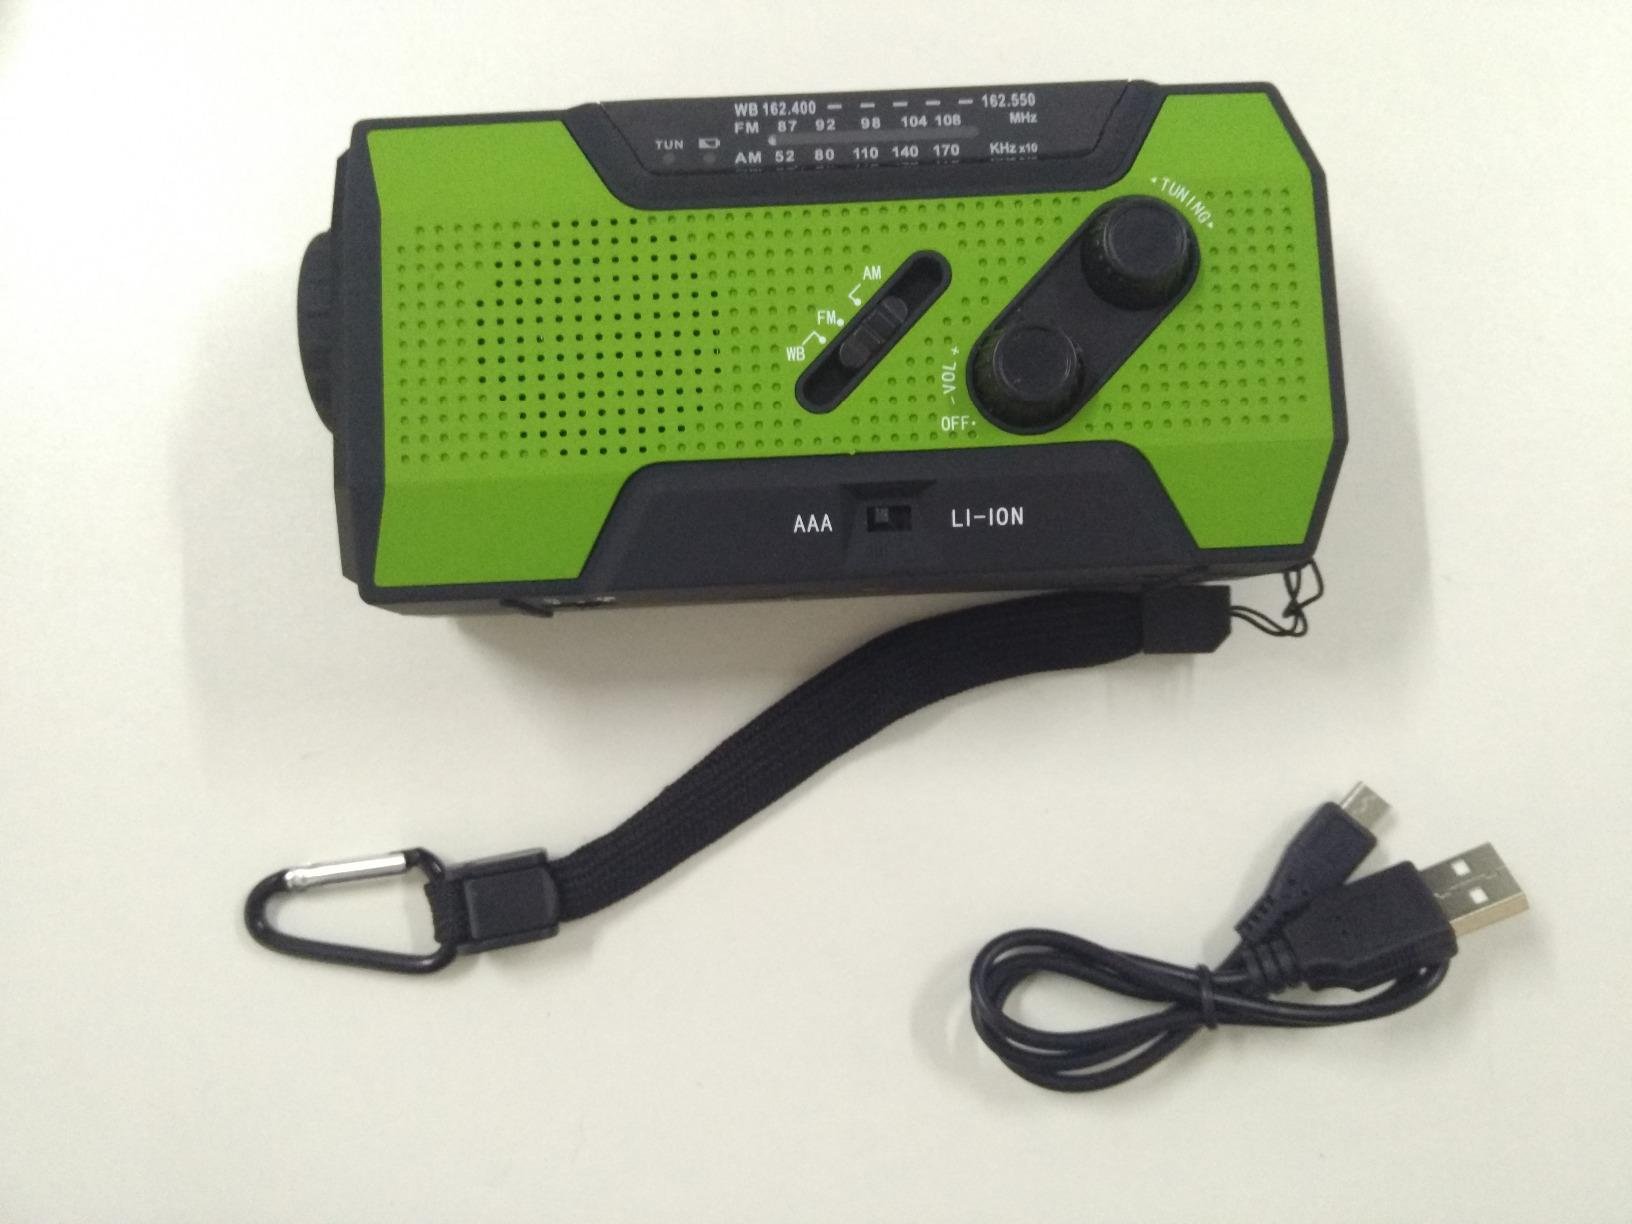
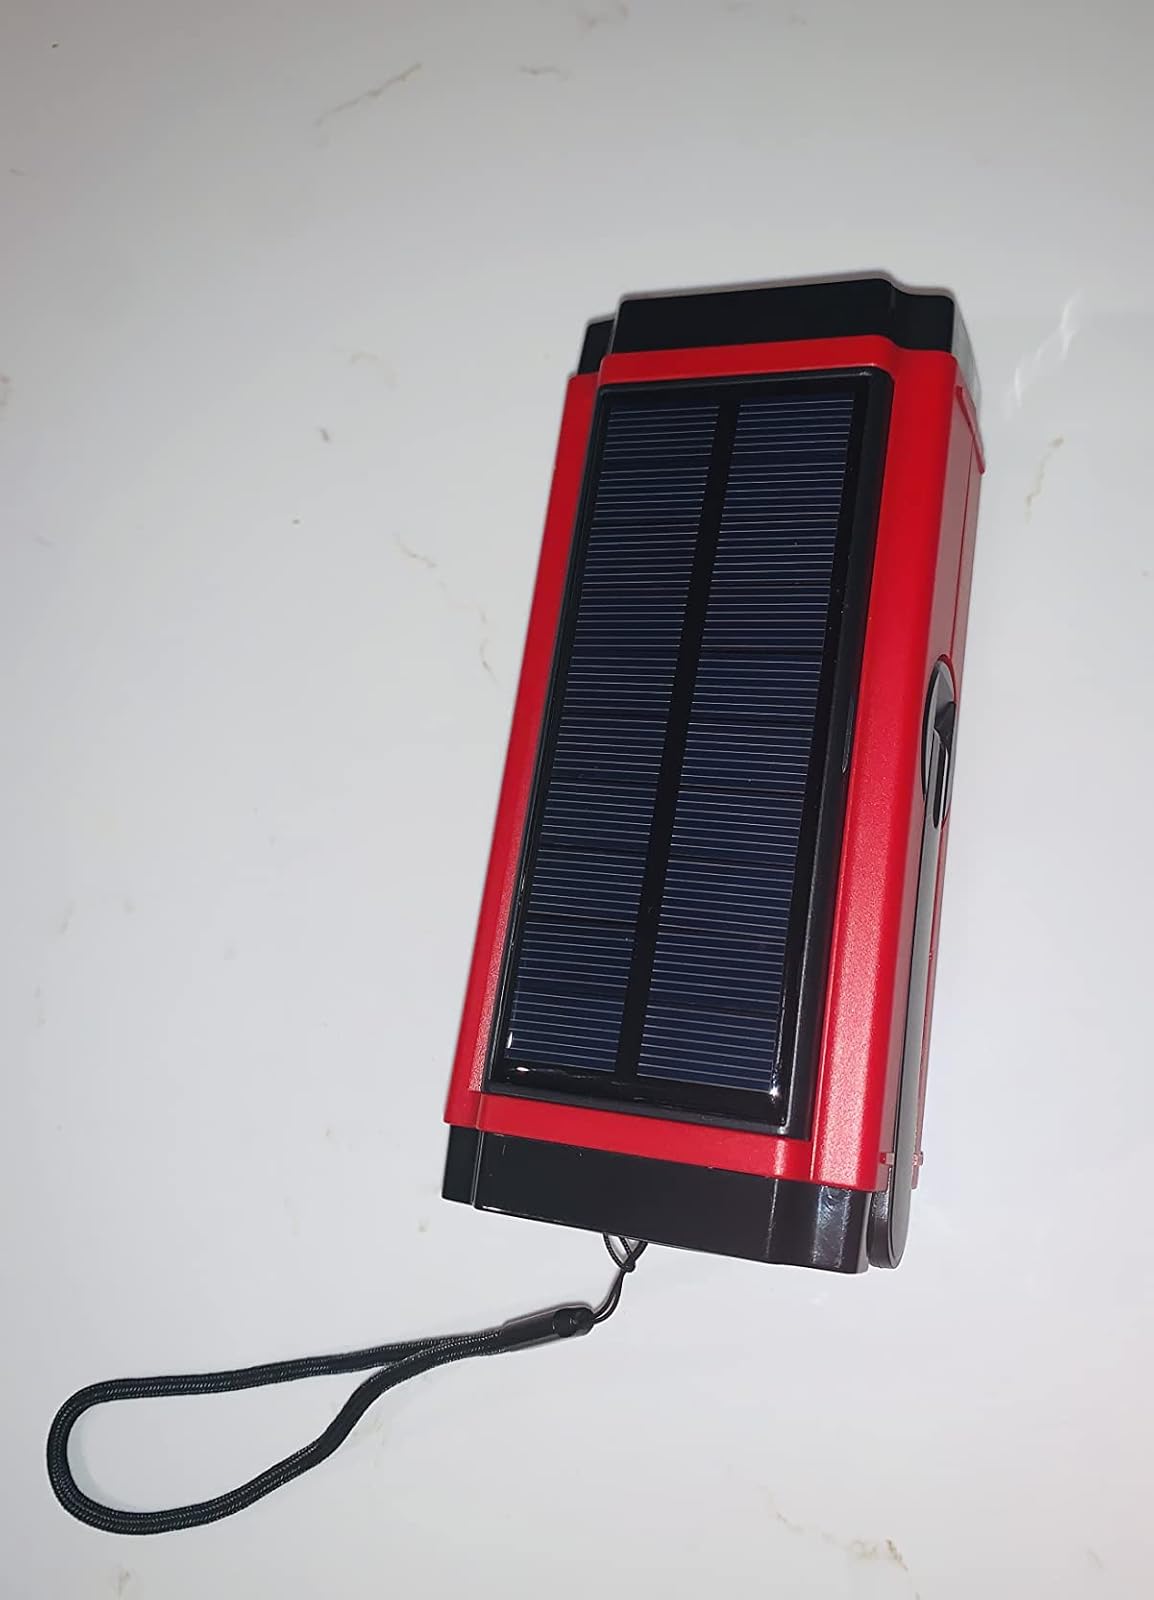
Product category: radio
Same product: no